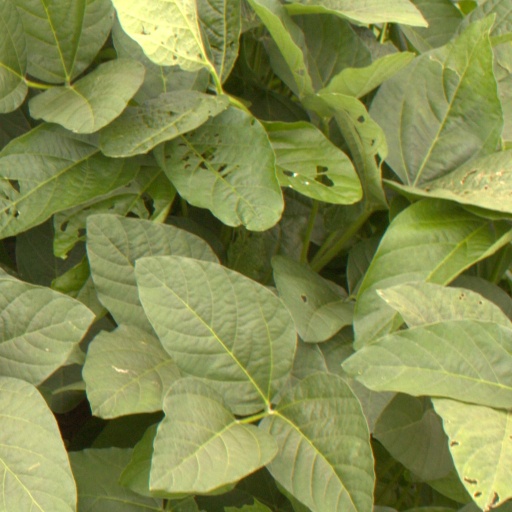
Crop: soybean